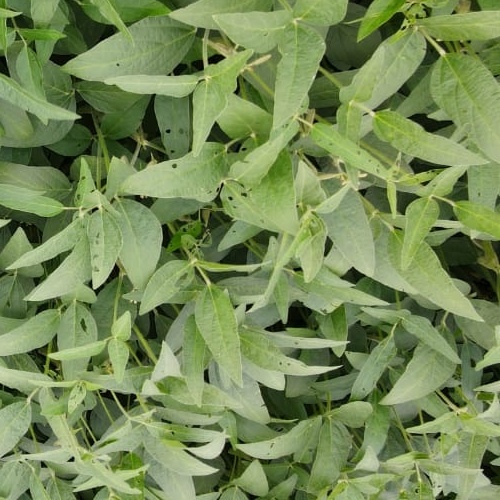
Label: Diabrotica_speciosa